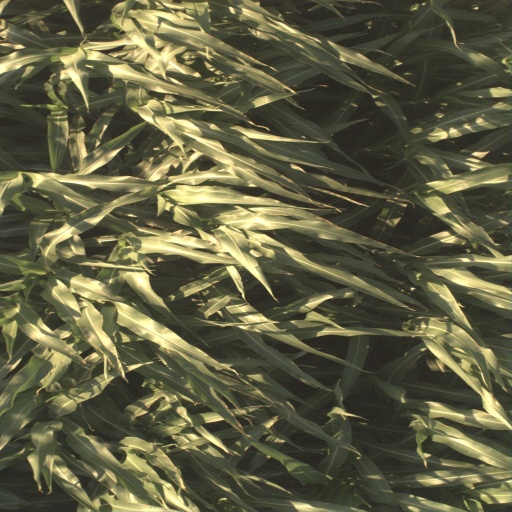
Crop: sorghum